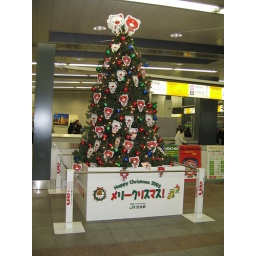
Another xmas tree in Tokyo with cute cartoon character decorations.